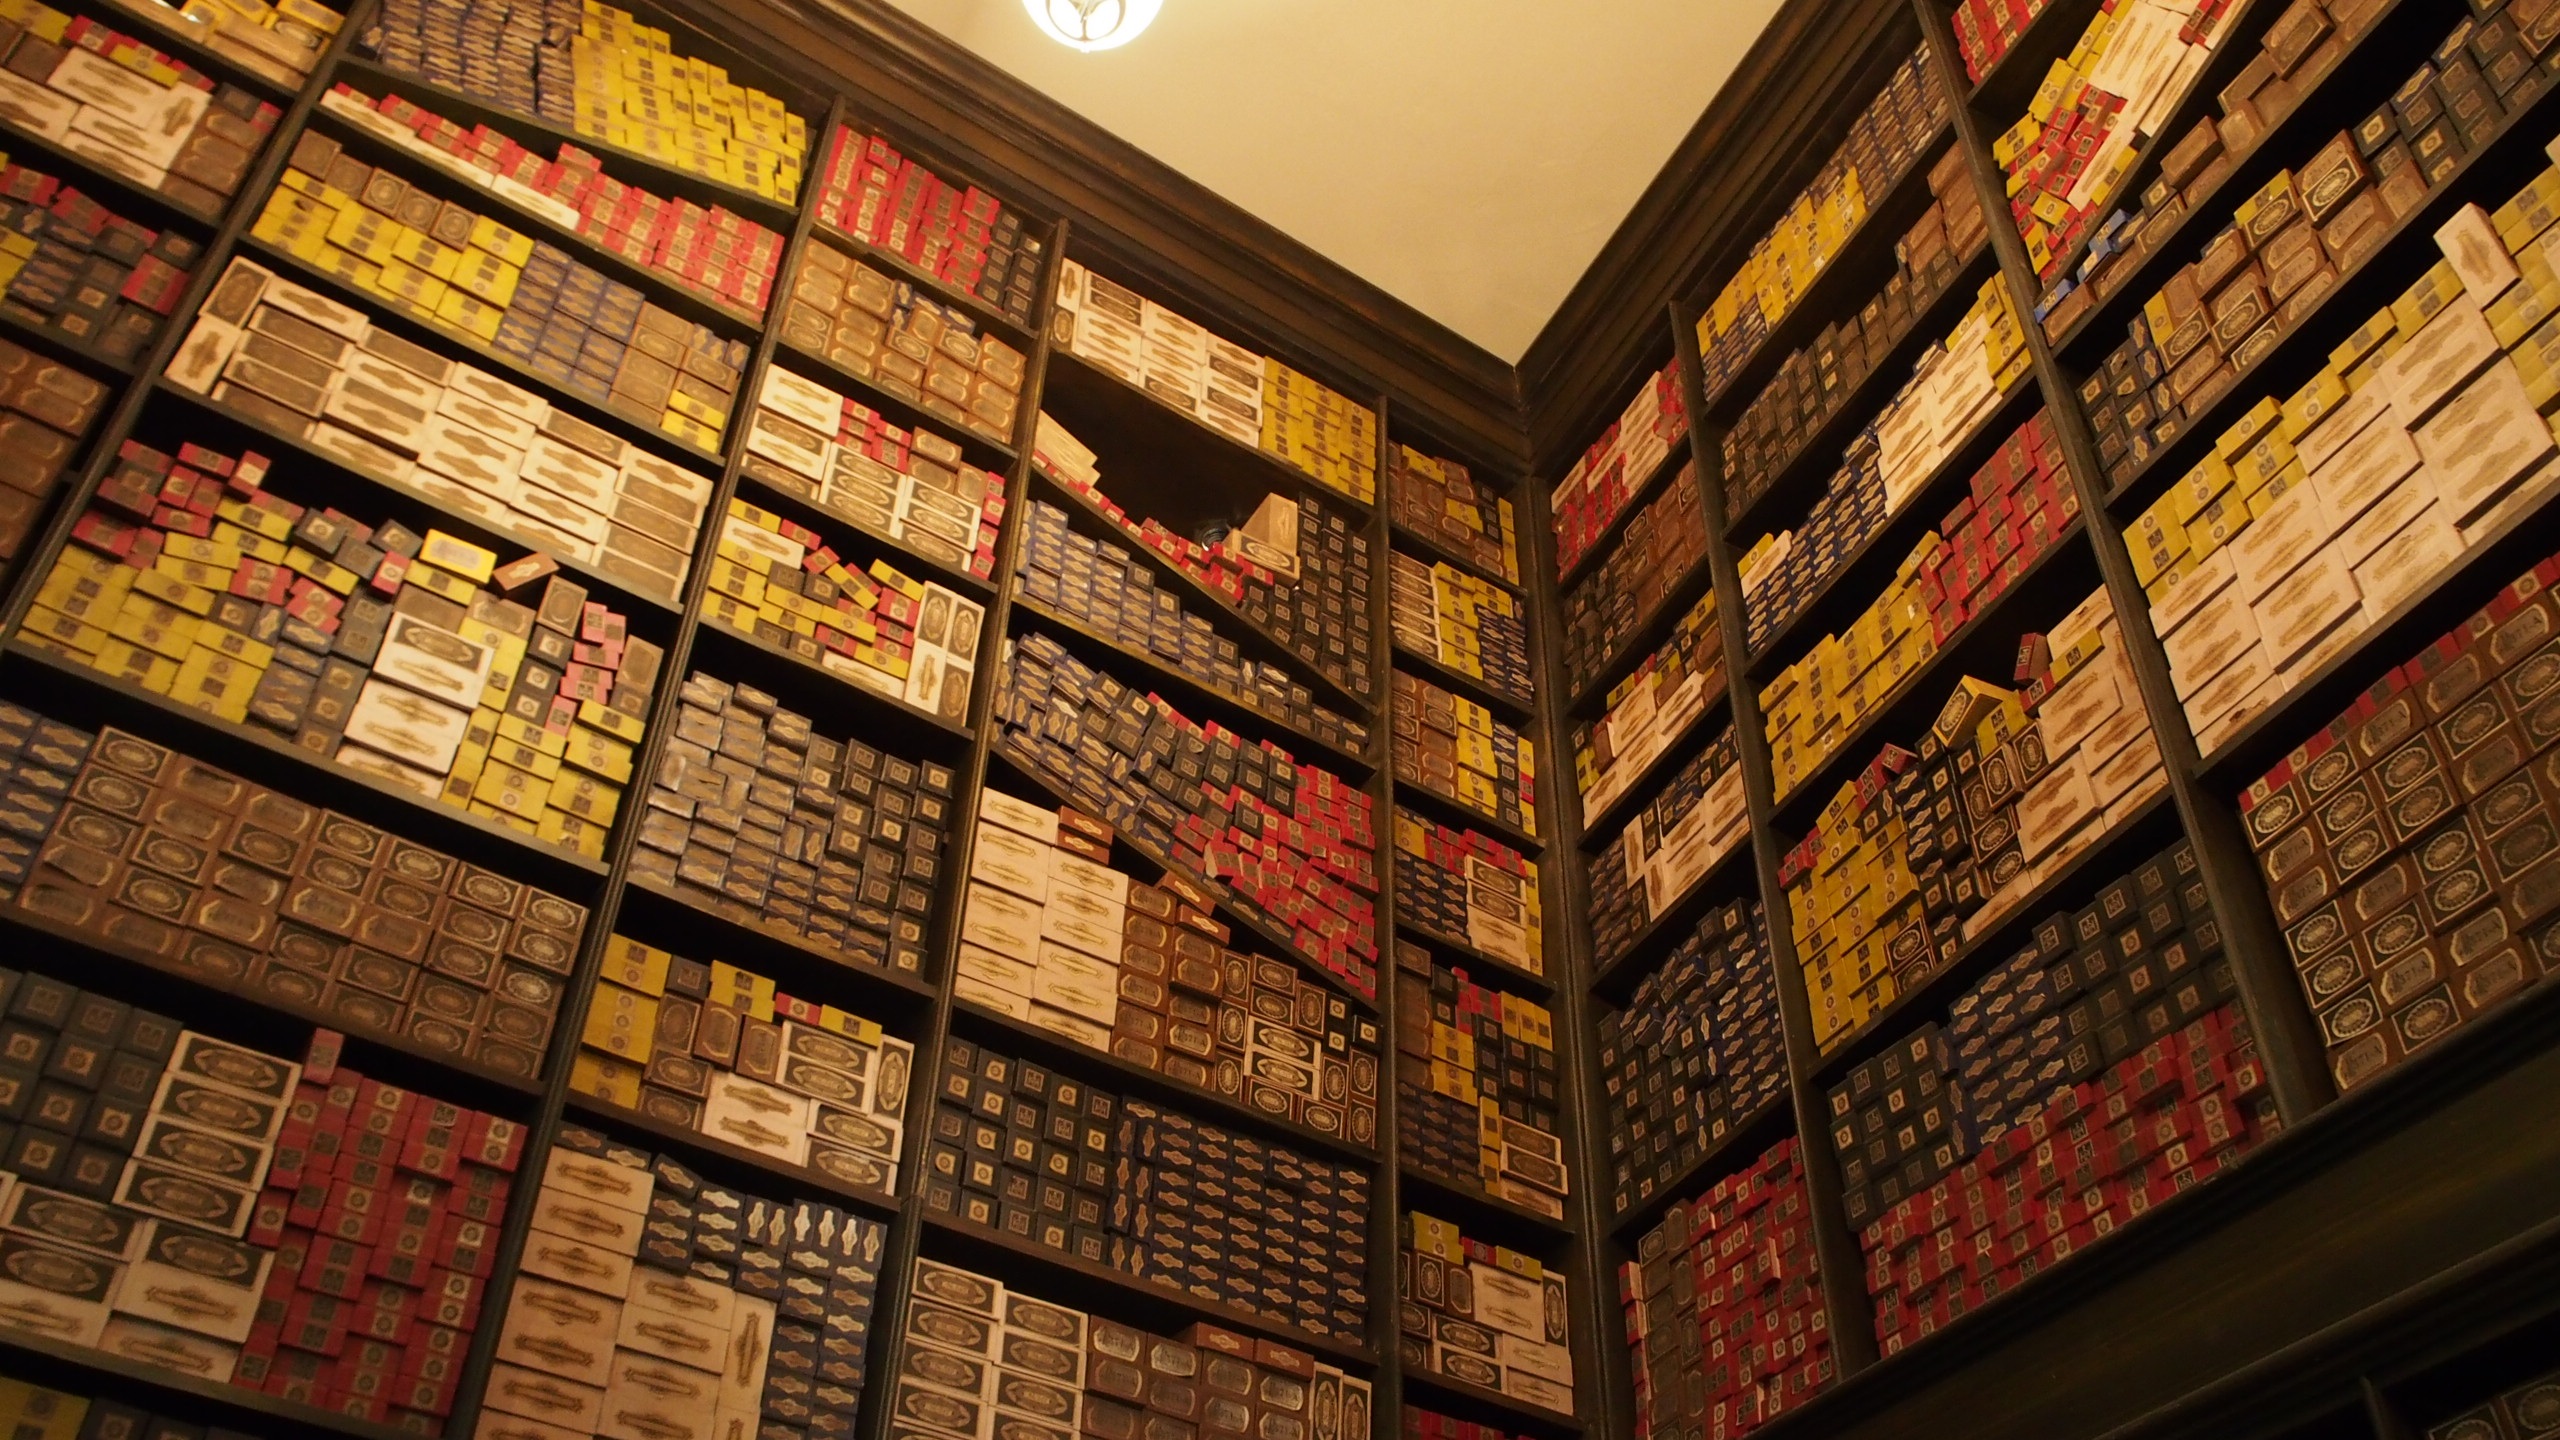
architecture, wood, retro, wall, color, japan, brick, bookshelf, harry potter, interior design, design, symmetry, osaka, wand, neat, universal studios, urban area, gallows, window covering